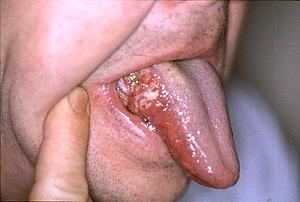
Un cigare est un cylindre formé de feuilles de tabac : une feuille à rouler est enroulée en spirale sur d'autres feuilles pliées, roulées, ou hachées en petits morceaux. Le bout appelé « pied » est porté à incandescence, et l'autre extrémité, que l'on coupe, est appelée « tête ». Le mode de consommation vise soit à inhaler la fumée produite, soit à la garder en bouche. Comme beaucoup de substances organiques végétales, les cigares s'humidifient ou se dessèchent en prenant ou rendant de l'humidité à l'atmosphère ambiante.
Les effets du tabac sur la santé recensent les conséquences du tabagisme sur la santé. Des recherches épidémiologiques mènent à la conclusion que la consommation de tabac est la première cause de décès évitable dans le monde. Sa consommation conduit souvent à des maladies du cœur et des poumons, et être fumeur représente un risque majeur pour les attaques cardiaques, AVC, bronchopneumopathie chronique obstructive, emphysème, et le cancer, en particulier cancer du poumon, cancer laryngé, cancer de la vessie. Cela cause aussi des maladies vasculaires périphériques et de l'hypertension en fonction de la durée d'exposition et du dosage de tabac, et on peut remarquer que la prévalence de ces maladies augmente avec la jeunesse des patients au début de leur exposition et l'importance du taux de goudron. Les cigarettes vendues dans les pays en développement contiennent souvent un pourcentage de goudrons plus élevé et sont moins susceptibles de comporter un filtre, accentuant donc la prévalence probable des maladies liées au tabac dans ces régions.